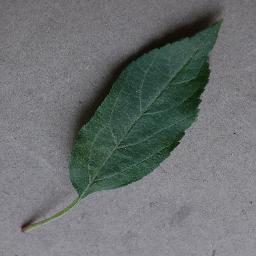
Label: Apple___healthy